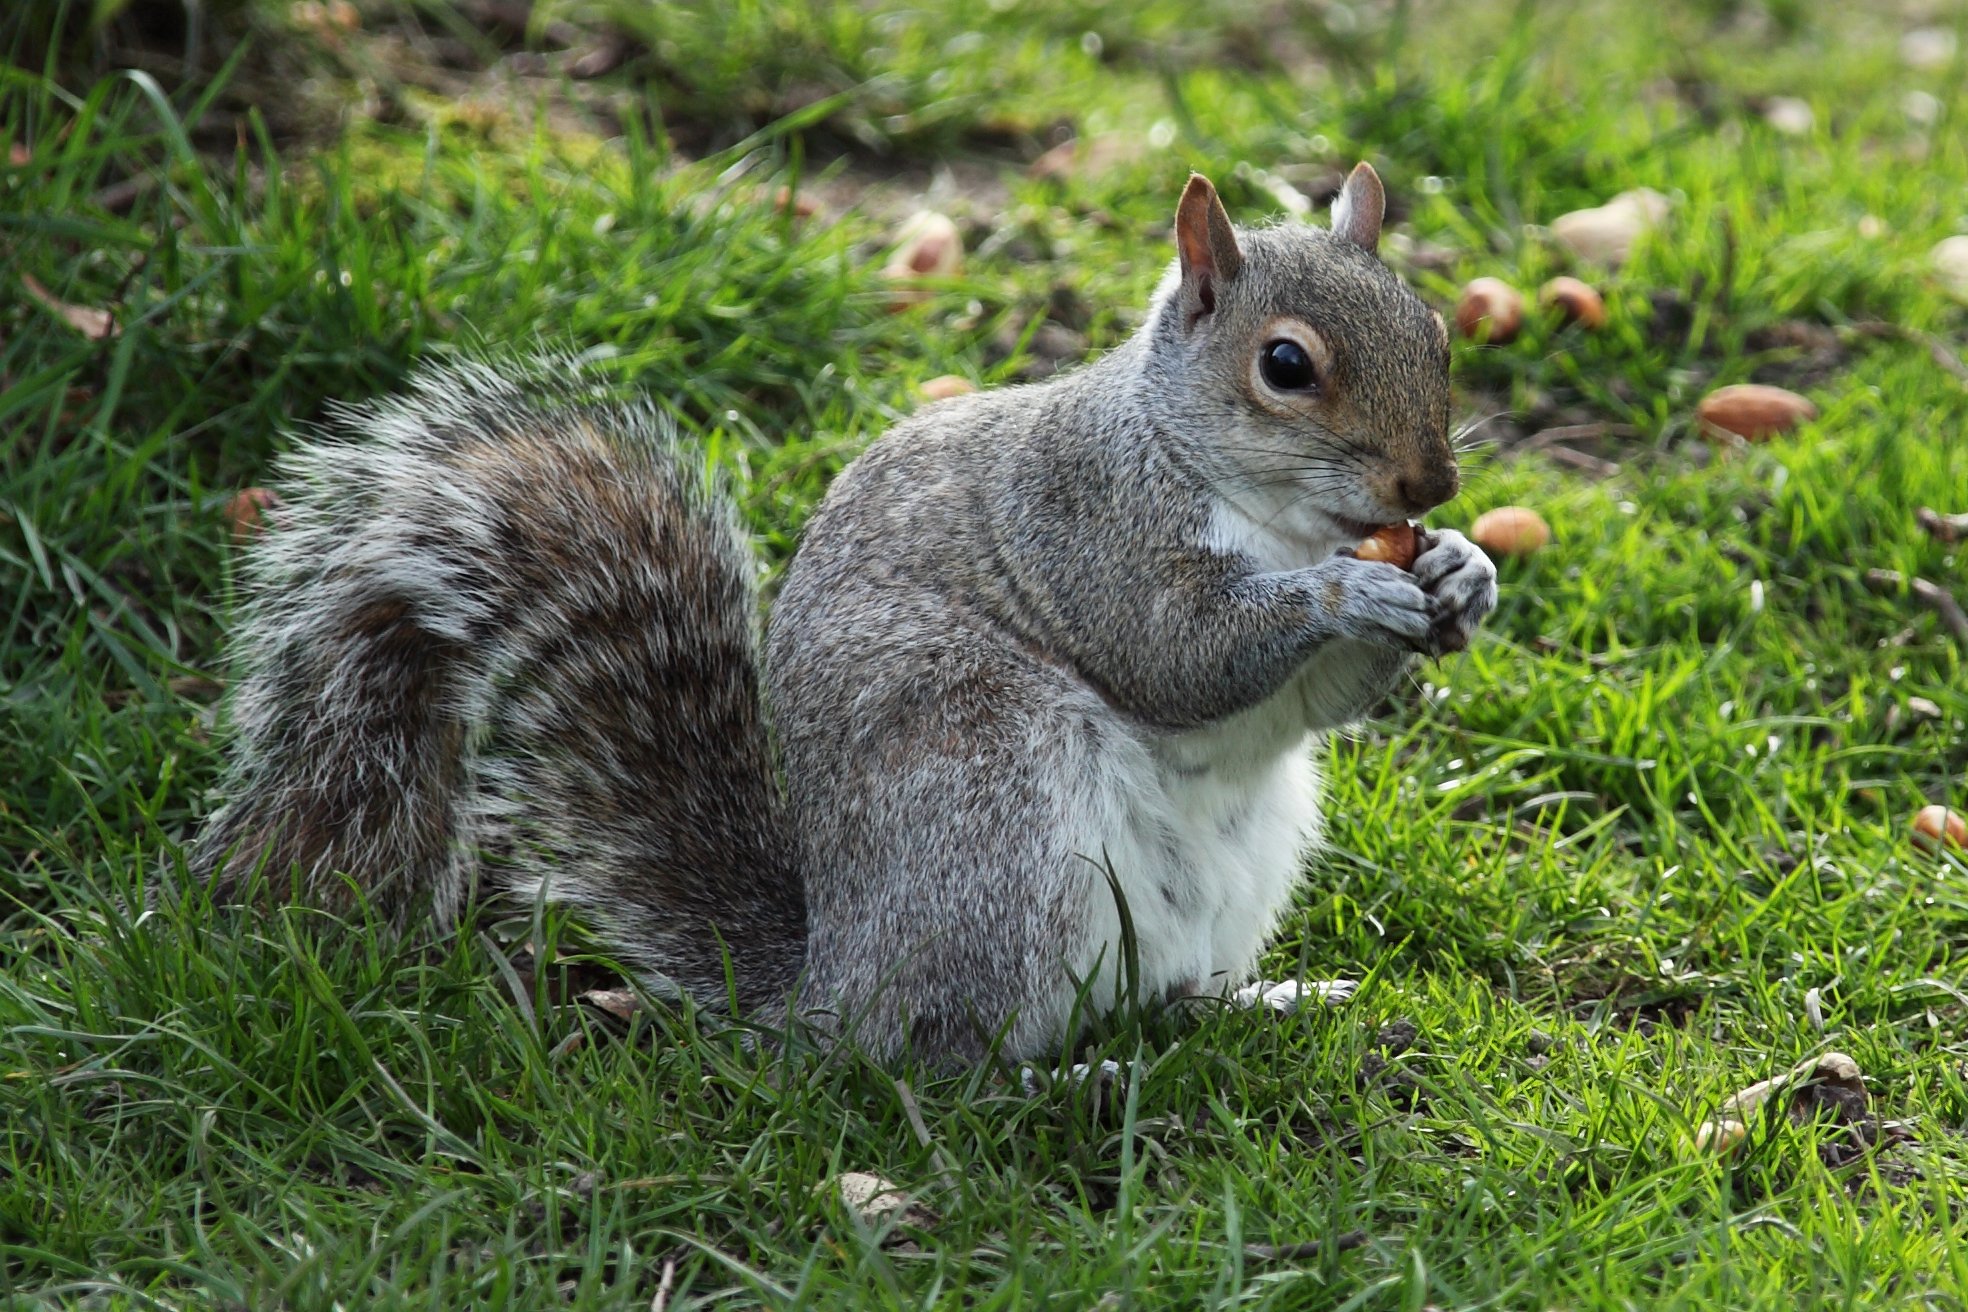
nature, forest, grass, animal, cute, wildlife, wild, fur, mammal, squirrel, eat, rodent, fauna, eating, whiskers, tail, furry, vertebrate, paws, fox squirrel